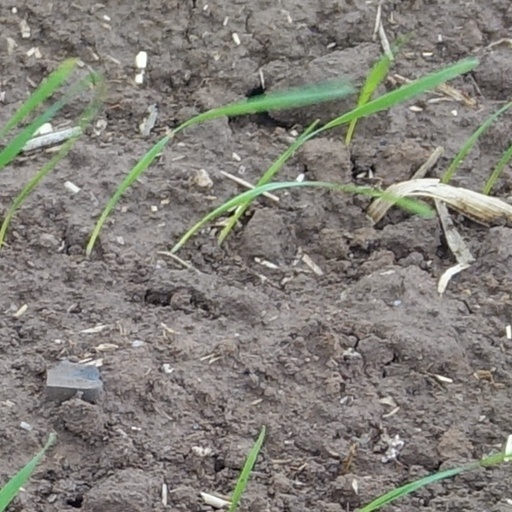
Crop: wheat